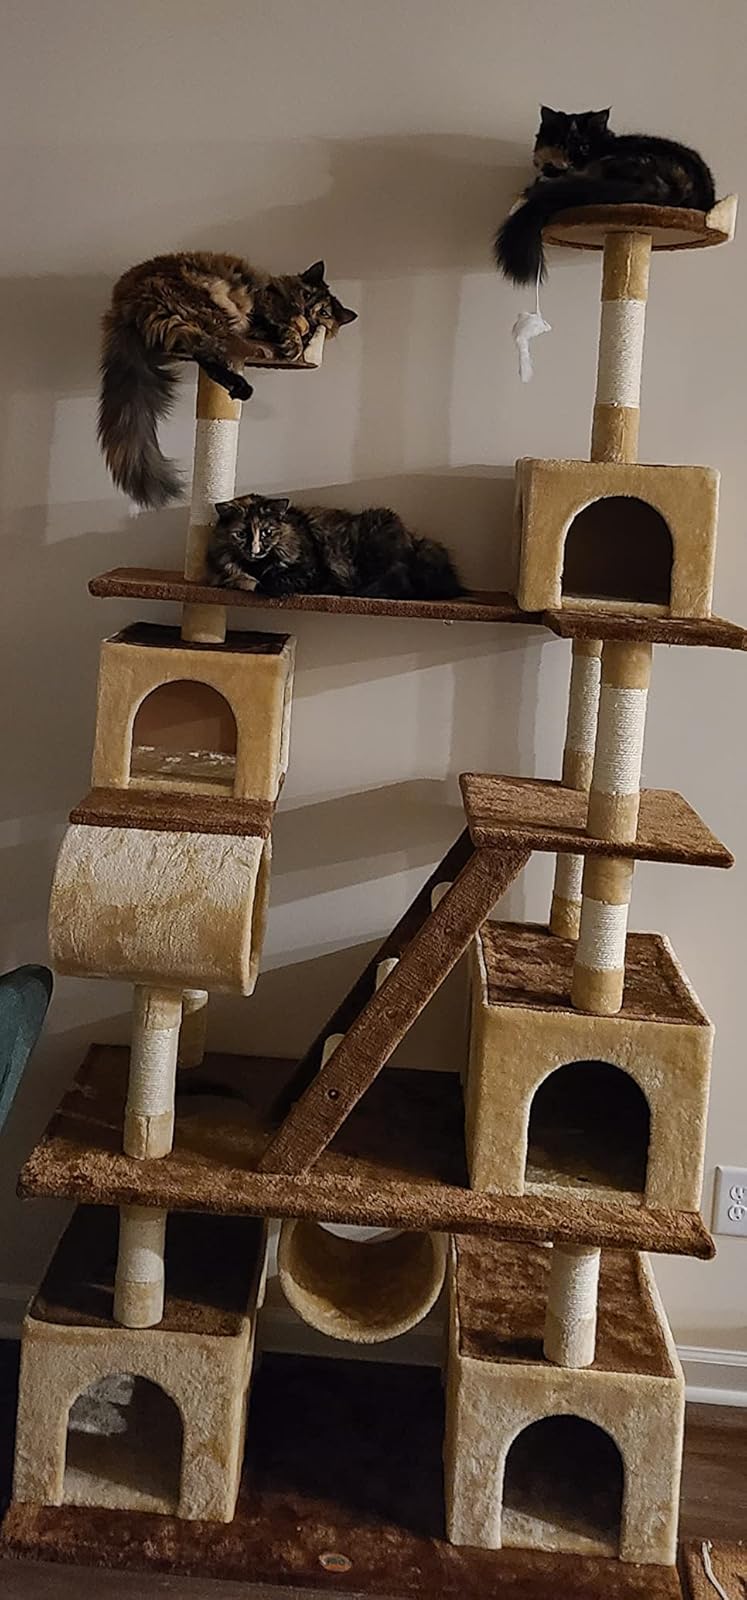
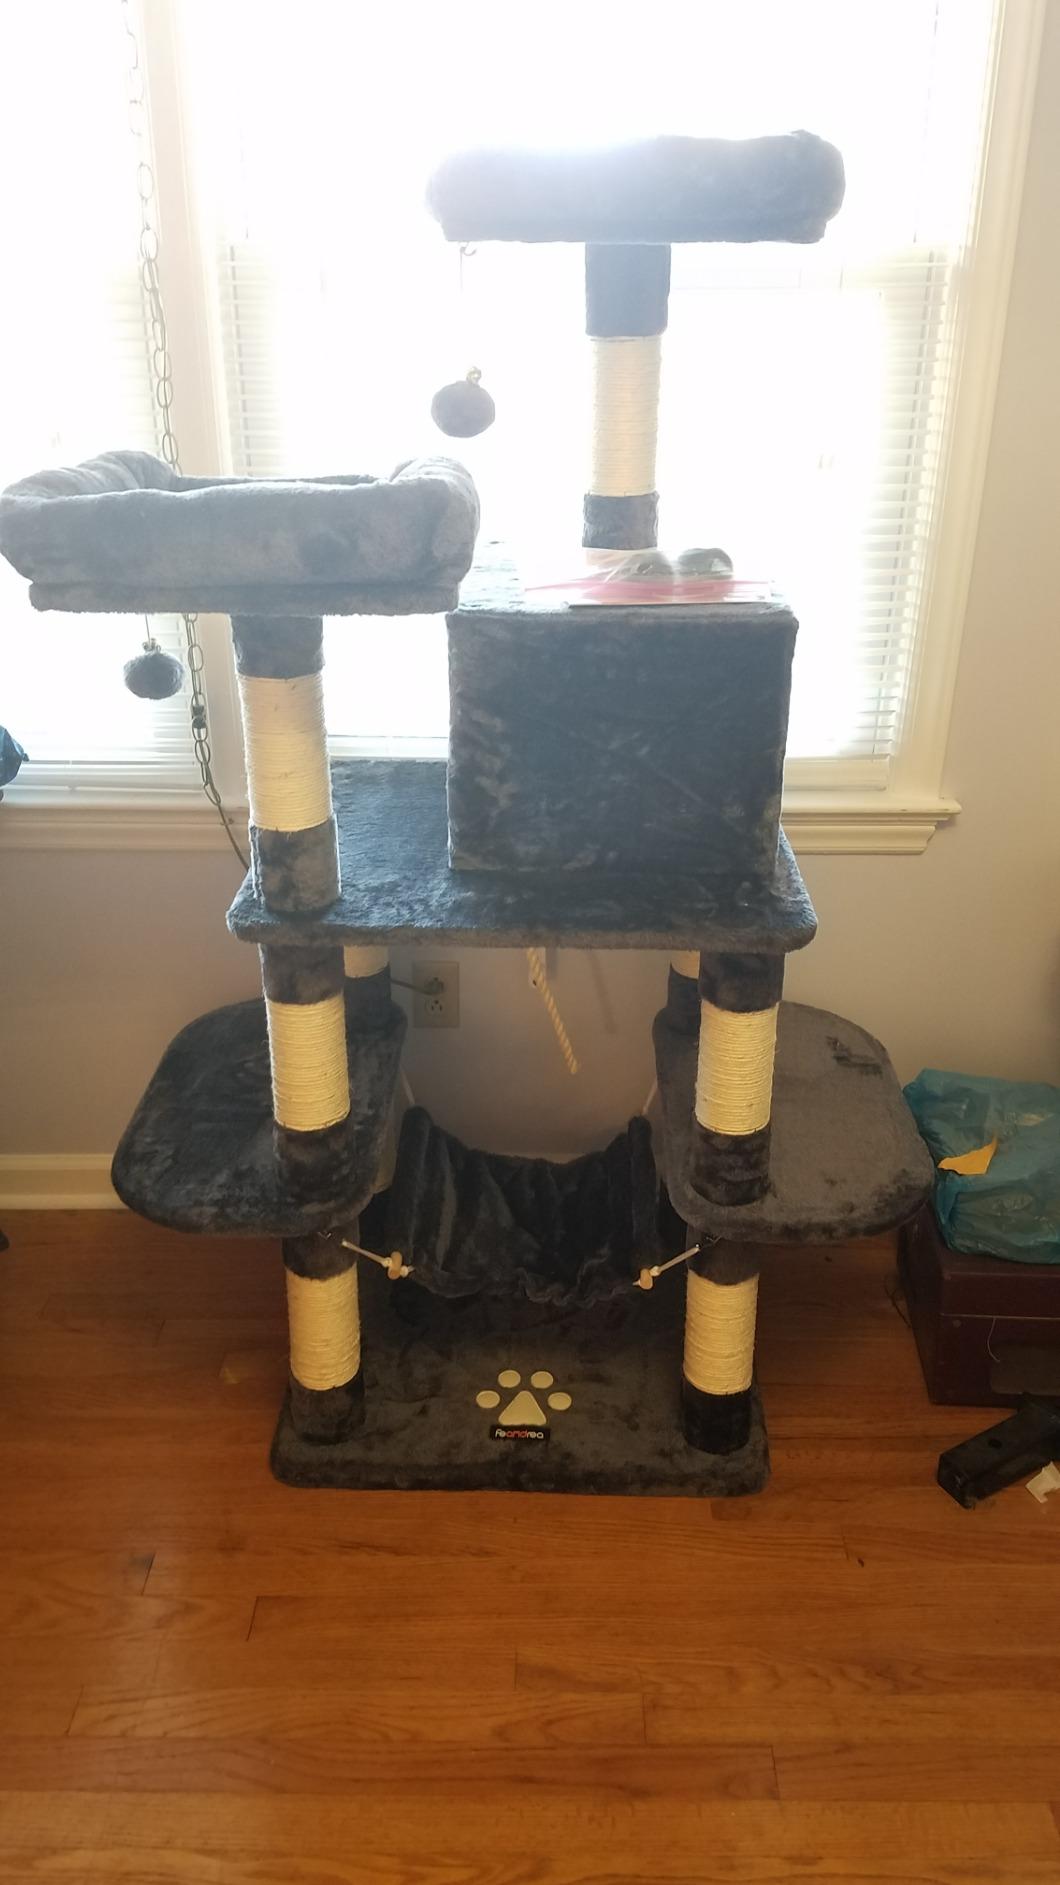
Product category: items_cat tree
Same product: no